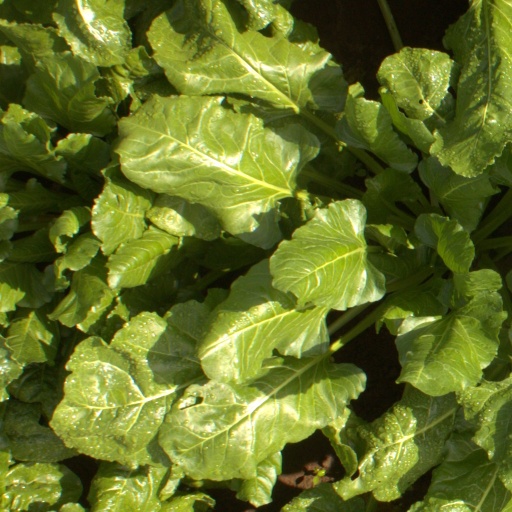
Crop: sugar beet